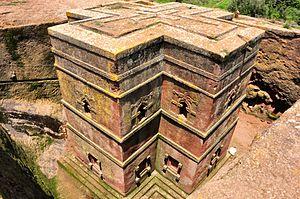
L'architecture monolithe ou architecture monolithique est un style d'architecture et de construction réalisée dans un bloc de matériaux monolithe unique.